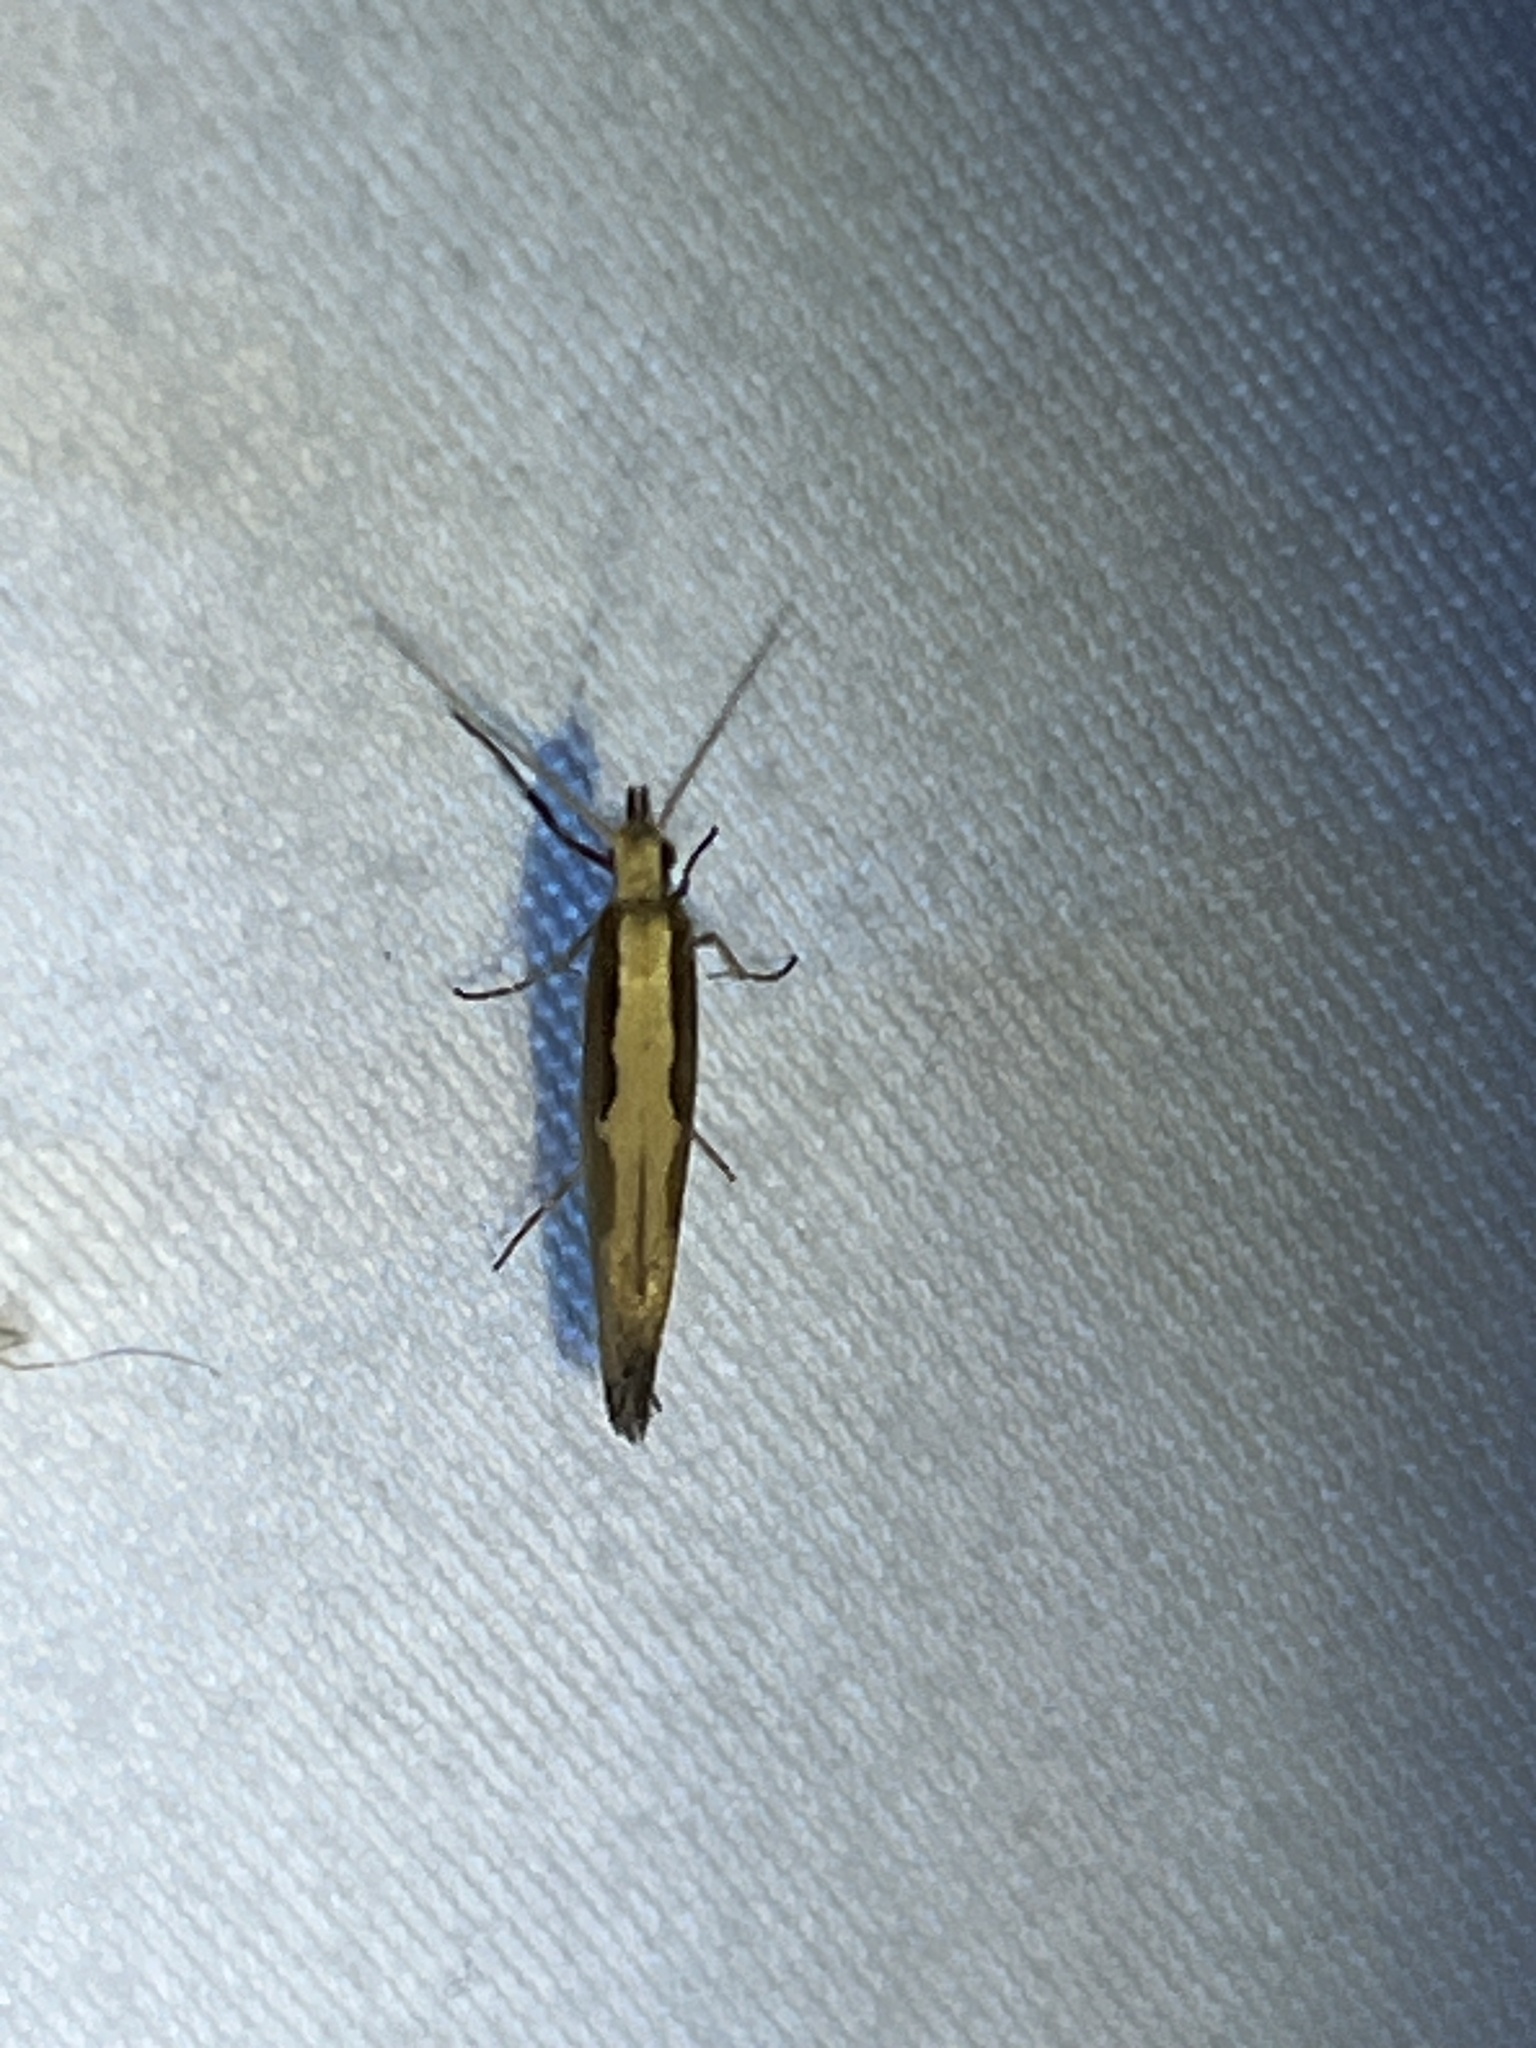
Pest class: diamondback_moth